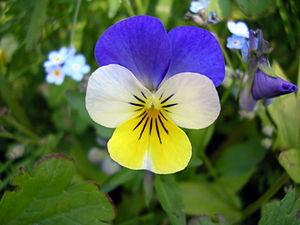
La Pensée sauvage ou Pensée tricolore est une espèce de plantes herbacées, commune dans toute l'Europe, de la famille des Violaceae. Elle est recherchée pour la délicatesse de sa fleur.
Les Poèmes de Lucy est une série de cinq courts poèmes composés entre 1798 et 1801 par le poète romantique anglais William Wordsworth. Quatre d'entre eux sont d'abord publiés dans la deuxième édition des Ballades lyriques en 1800, recueil écrit en collaboration avec Samuel Taylor Coleridge, qui constitue à la fois la première œuvre majeure de Wordsworth et marque le début du courant romantique anglais.